Bad Intentions (professional wrestling)

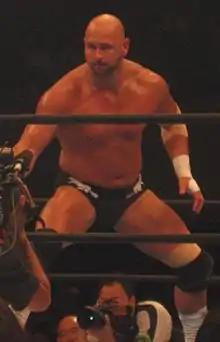
Karl Anderson

On January 4, 2010, at Wrestle Kingdom IV in Tokyo Dome, Bad Intentions took part in a hardcore three-way match for the IWGP Tag Team Championship, which also included defending champions Team 3D and No Limit (Tetsuya Naito and Yujiro Takahashi). The match ended with Takahashi pinning Anderson to capture the title for No Limit. On April 4, Chaos members Takashi Iizuka and Toru Yano turned on Anderson and gave his and Bernard's spots in the stable to No Limit. On May 3 at Wrestling Dontaku 2010, another three-way match for the IWGP Tag Team Championship took place, where Team 3D was replaced by Seigigun (Wataru Inoue and Yuji Nagata), who ended up winning the match and capturing the title from No Limit. Finally, on June 19 at Dominion 6.19, Bad Intentions defeated Seigigun and No Limit in a three-way elimination match to win the IWGP Tag Team Championship. The third and final three-way match between Bad Intentions, Seigigun and No Limit took place on July 19 and saw Bad Intentions emerge victorious, making their first successful defense of the IWGP Tag Team Championship. After another successful title defense against Seigigun on September 26, Bad Intentions got involved in a storyline rivalry with another TNA tag team, Beer Money, Inc. (James Storm and Robert Roode), losing to them in a non-title match on October 22. From October 24 to November 7, Bad Intentions took part in the 2010 G1 Tag League, where they reached the semifinals, before losing to eventual tournament winners, Wataru Inoue and Yuji Nagata of Seigigun. This led to another title match on December 11, where Bad Intentions defeated Seigigun for their third successful title defense. On January 4, 2011, at Wrestle Kingdom V in Tokyo Dome, Beer Money, Inc. returned to NJPW to challenge Bad Intentions for the IWGP Tag Team Championship in a three-way match, which also included Muscle Orchestra (Manabu Nakanishi and Strong Man). In the end, Bad Intentions was victorious, making their fourth successful title defense. Their fifth defense took place just eighteen days later, when they defeated the Consejo Mundial de Lucha Libre (CMLL) tag team of Atlantis and Okumura as part of the "Fantastica Mania 2011" weekend. On February 16, Bad Intentions made their debut for Pro Wrestling Noah, defeating Akitoshi Saito and Takashi Sugiura in a tag team match. Four days later at The New Beginning, Bad Intentions defeated Muscle Orchestra back in NJPW for their sixth successful title defense. As part of the rivalry with Muscle Orchestra, Bad Intentions also started a storyline rivalry with "Tokyo Sports", attacking one of the magazine's reporters, after it had named Muscle Orchestra the 2010 Tag Team of the Year, despite Anderson and Bernard's lengthy title reign. On May 3 at Wrestling Dontaku 2011, Bad Intentions made their seventh successful title defense against No Limit and, as a result, now shared the record for most successful defenses of the IWGP Tag Team Championship with Cho-Ten (Hiroyoshi Tenzan and Masahiro Chono).